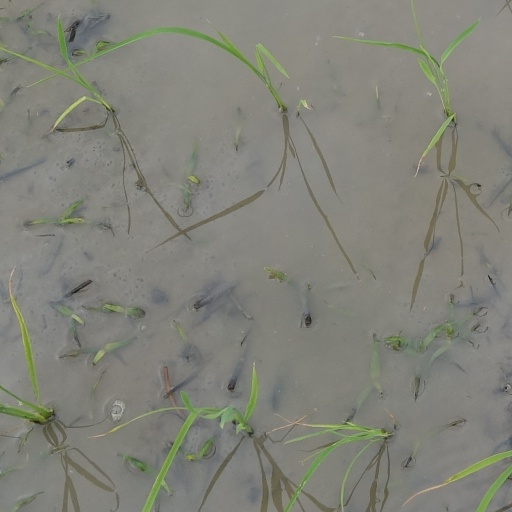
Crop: rice